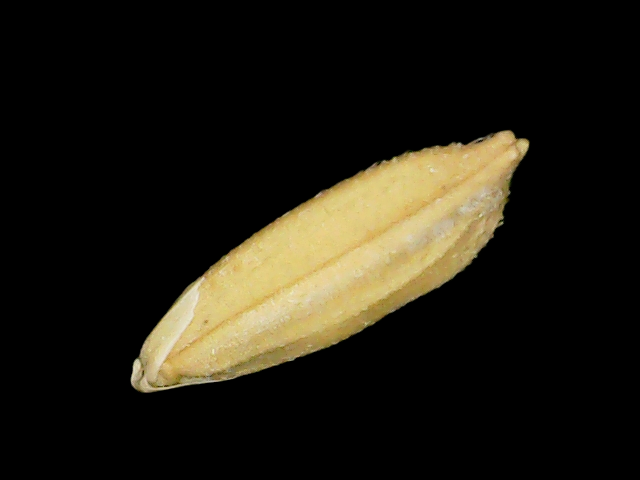
Rice variety: Binadhan10